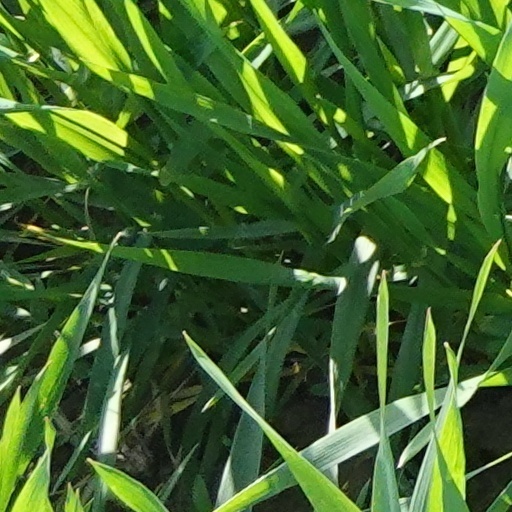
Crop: wheat